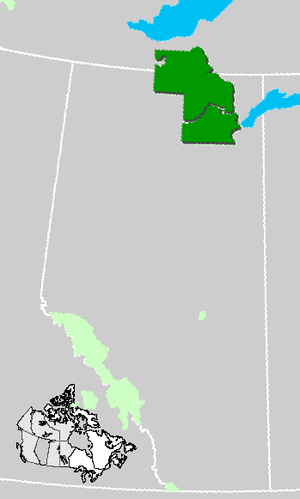
Wood Buffalo National Park
Wood Buffalo National Parks beliggenhed
Wood Buffalo National Park er en canadisk nationalpark, der ligger i den nordvestlige del af Alberta og den sydlige del af Northwest Territories, og er den største nationalpark i Canada med et areal på 44.807 km². Parken blev oprettet i 1922 for at beskytte verdens største vildtlevende bestand af skovbison, i nutiden anslået til omkring 5.000 dyr. I parken findes et af kun to kendte yngleområder for den udrydningstruede trompetertrane.